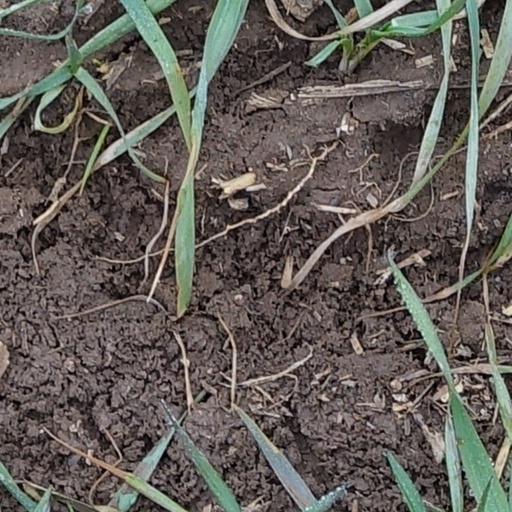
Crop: wheat